Three Smart Girls Grow Up

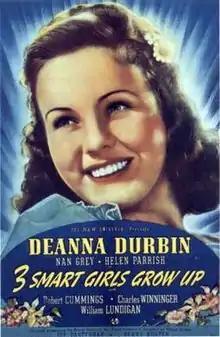
Theatrical release poster

Three Smart Girls Grow Up is a 1939 American musical comedy film directed by Henry Koster, written by Felix Jackson and Bruce Manning, and starring Deanna Durbin, Nan Grey, and Helen Parrish. Durbin and Grey reprise their roles from "Three Smart Girls", and Parrish replaces Barbara Read in the role of the middle sister. Durbin would reprise her role once more in "Hers to Hold".